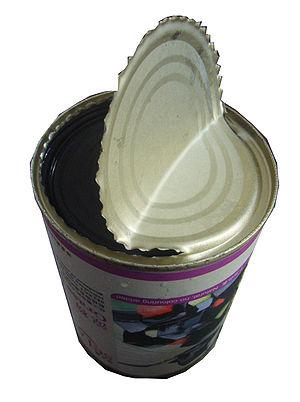
Une boîte de conserve, ou une boite de conserve, est un contenant métallique hermétique, permettant la mise en conserve des aliments et leur maintien à température ambiante. Traditionnellement, elle s’ouvre à l’aide d’un ouvre-boîte qui découpe le couvercle, à moins qu’elle ne soit dotée, comme c’est de plus en plus fréquemment le cas au XXIᵉ siècle, d’un dispositif d’ouverture facilitée.